Fidelia Bridges

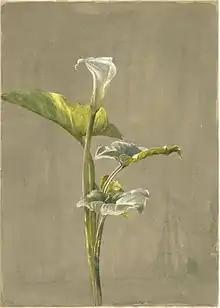
"Calla Lilly", , Brooklyn Museum of Art

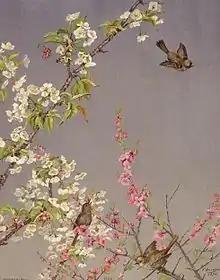
Fidelia Bridges, "May" one of a series of twelve color print illustrations, 1876, collection of the Boston Public Library.

Fidelia Bridges was born in Salem, Massachusetts, to Henry Gardiner Bridges (1789-1849), a sea captain, and Eliza (Chadwick) Bridges. (1791-1850). She was orphaned at the age of fifteen when her mother and father died within months of each other, in 1849, Henry Bridges fell ill and was taken to Portuguese Macau, where he died in December, while Eliza died in March 1850, just three hours before the news of her husband's death arrived in Salem.